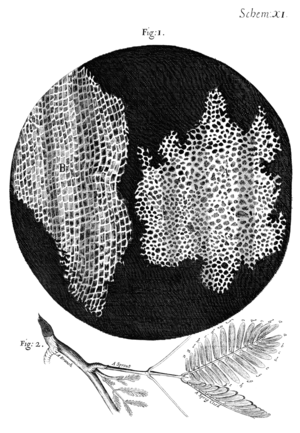
Robert Hooke est un scientifique pluridisciplinaire anglais né le 18 juillet 1635 à Freshwater et mort le 3 mars 1703 à Londres. Il est considéré comme l'un des plus grands scientifiques expérimentaux du XVIIᵉ siècle et l'une des figures clés de la Révolution scientifique de l'époque moderne.
La cellule — du latin cellula « cellule de moine » — est l'unité biologique structurelle et fonctionnelle fondamentale de tous les êtres vivants connus. C'est la plus petite unité vivante capable de se reproduire de façon autonome. La science qui étudie les cellules est appelée biologie cellulaire.